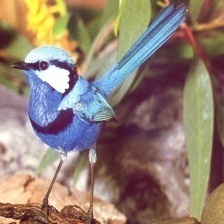
Species: SPLENDID WREN
Scientific name: MALURUS SPLENDENS